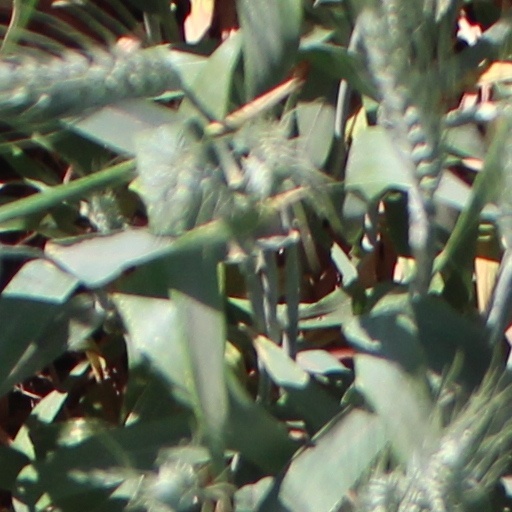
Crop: wheat